Bensalem Township, Pennsylvania

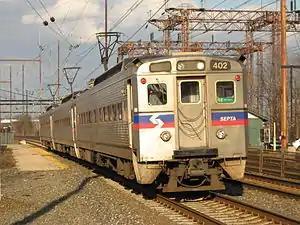
A SEPTA Regional Rail train along the Trenton Line entering the Cornwells Heights station

As of 2018 there were of public roads in Bensalem Township, of which were maintained by the Pennsylvania Turnpike Commission (PTC), were maintained by the Pennsylvania Department of Transportation (PennDOT) and were maintained by the township.